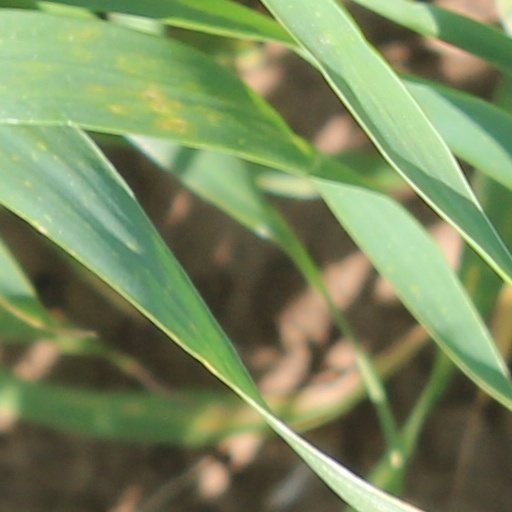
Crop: wheat